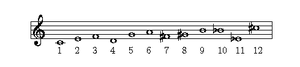
Série de Lulu dans l'opéra Lulu d'Alban Berg
Lulu est un opéra dodécaphonique d'Alban Berg, sur un livret du compositeur inspiré de Die Büchse der Pandora et Erdgeist de Frank Wedekind, composé entre 1929 et la mort de Berg en 1935.